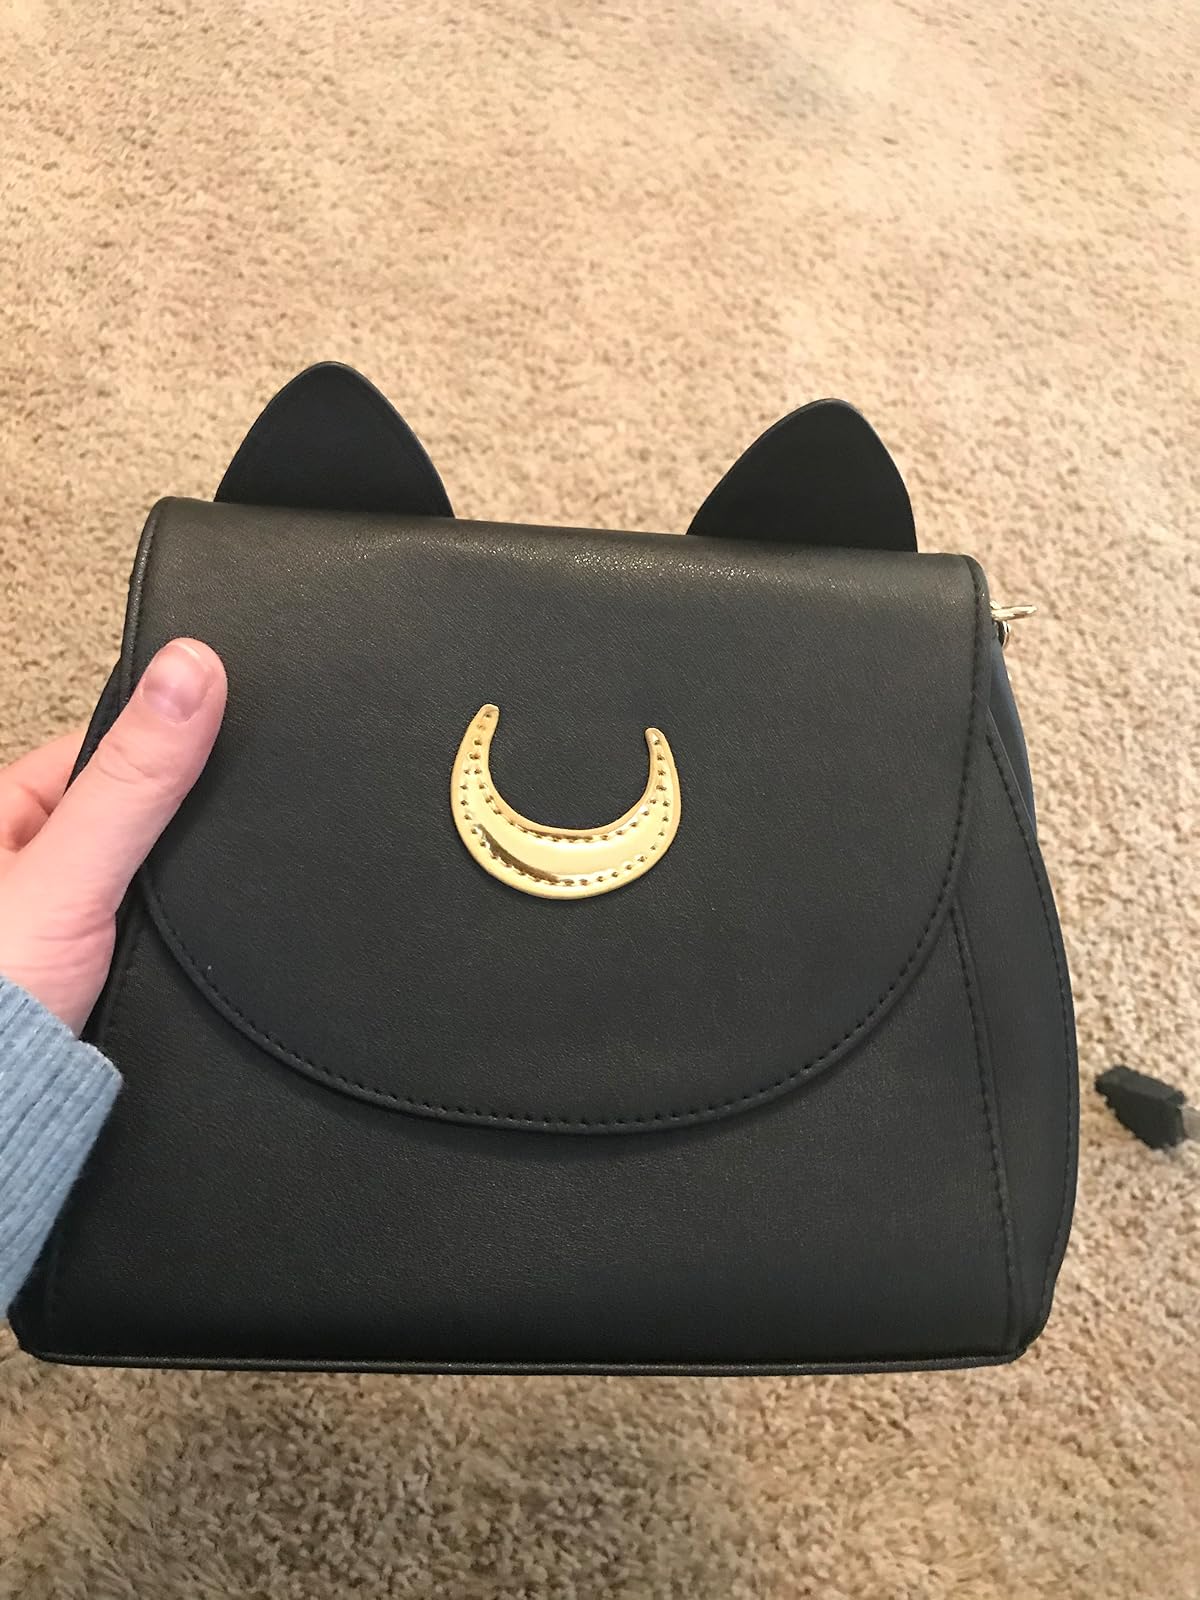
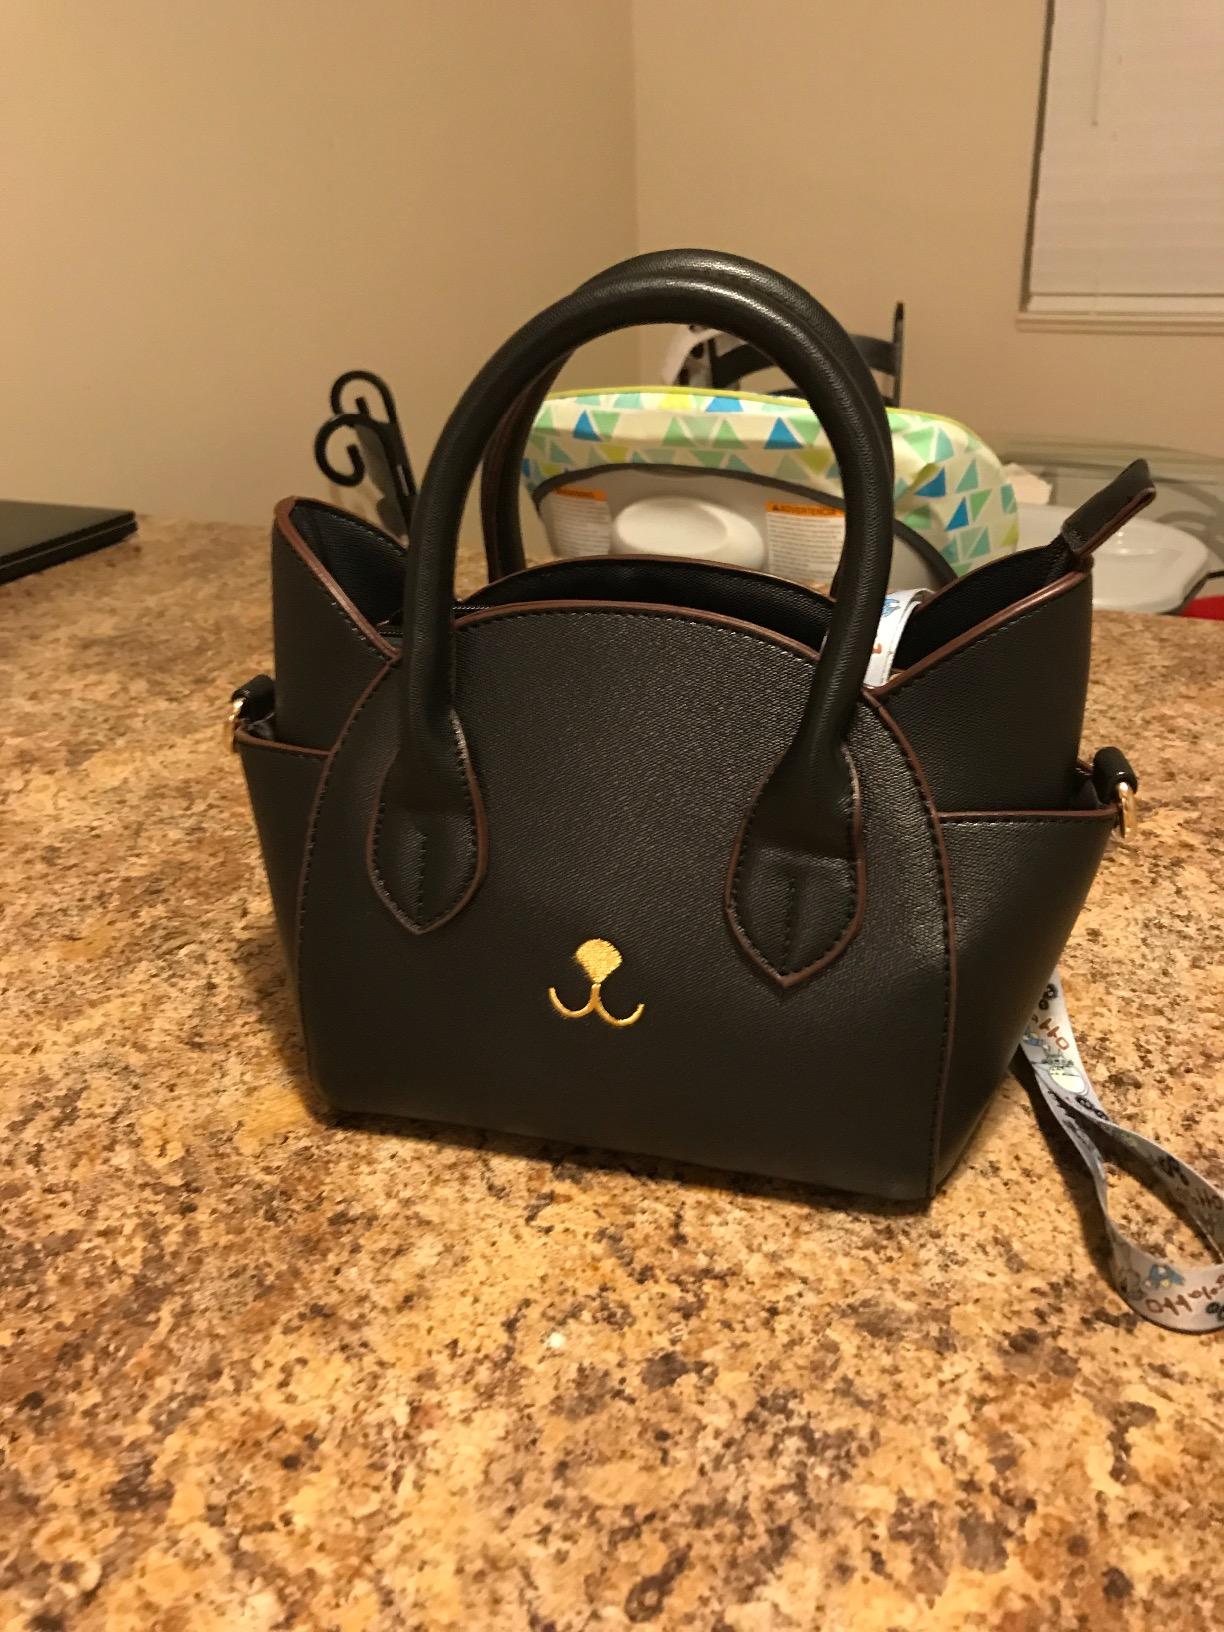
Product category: accessories_handbag
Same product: no